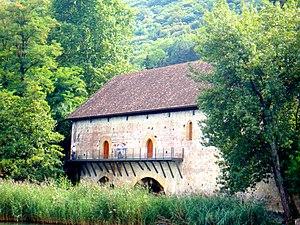
Grange batelière de l'abbaye d'Hautecombe, Savoie, France This building is indexed in the Base Mérimée, a database of architectural heritage maintained by the French Ministry of Culture,
L'abbaye royale d'Hautecombe est une abbaye en activité située dans la commune de Saint-Pierre-de-Curtille sur la rive occidentale du lac du Bourget, en Savoie. Elle a été fondée en 1125 par Amédée de Lausanne, avec l'aide du comte Amédée III de Savoie et l'appui de Bernard de Clairvaux, et construite durant le XIIᵉ siècle par des moines cisterciens. Elle est particulièrement connue pour être la nécropole de la Maison de Savoie puis de quelques-uns des rois et reines d'Italie.